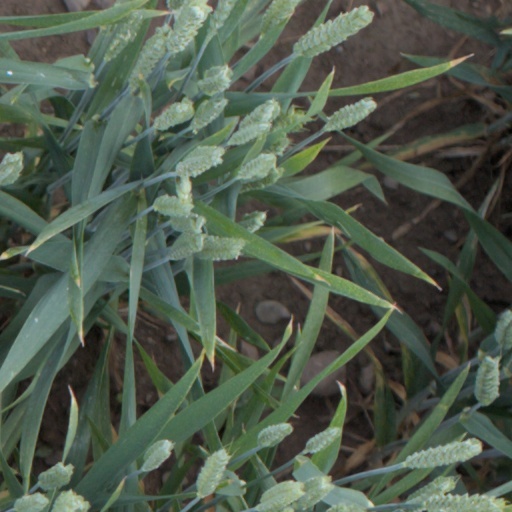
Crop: wheat